Channel Islands

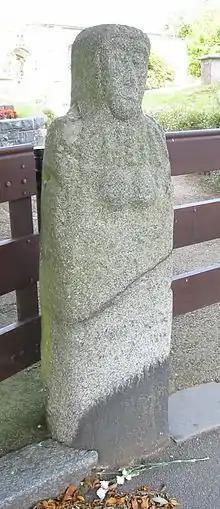

The earliest evidence of human occupation of the Channel Islands has been dated to 250,000 years ago when they were attached to the landmass of continental Europe. The islands became detached by rising sea levels in the Mesolithic period. The numerous dolmens and other archaeological sites extant and recorded in history demonstrate the existence of a population large enough and organised enough to undertake constructions of considerable size and sophistication, such as the burial mound at La Hougue Bie in Jersey or the statue menhirs of Guernsey.